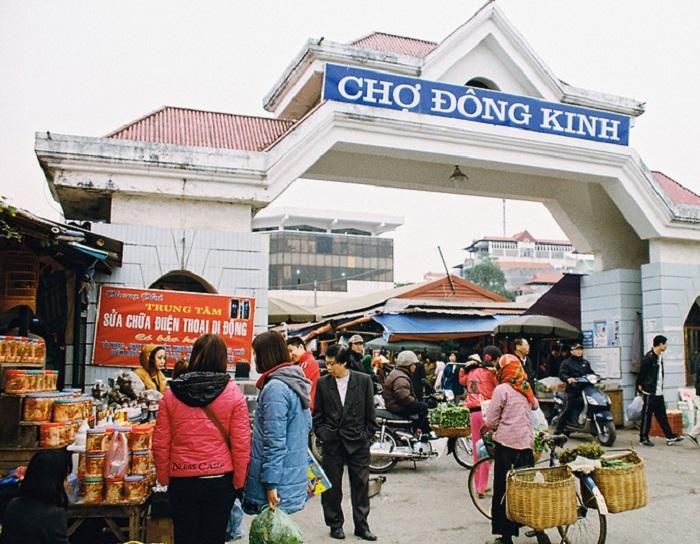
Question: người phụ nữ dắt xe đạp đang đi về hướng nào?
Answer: đang đi vào chợ